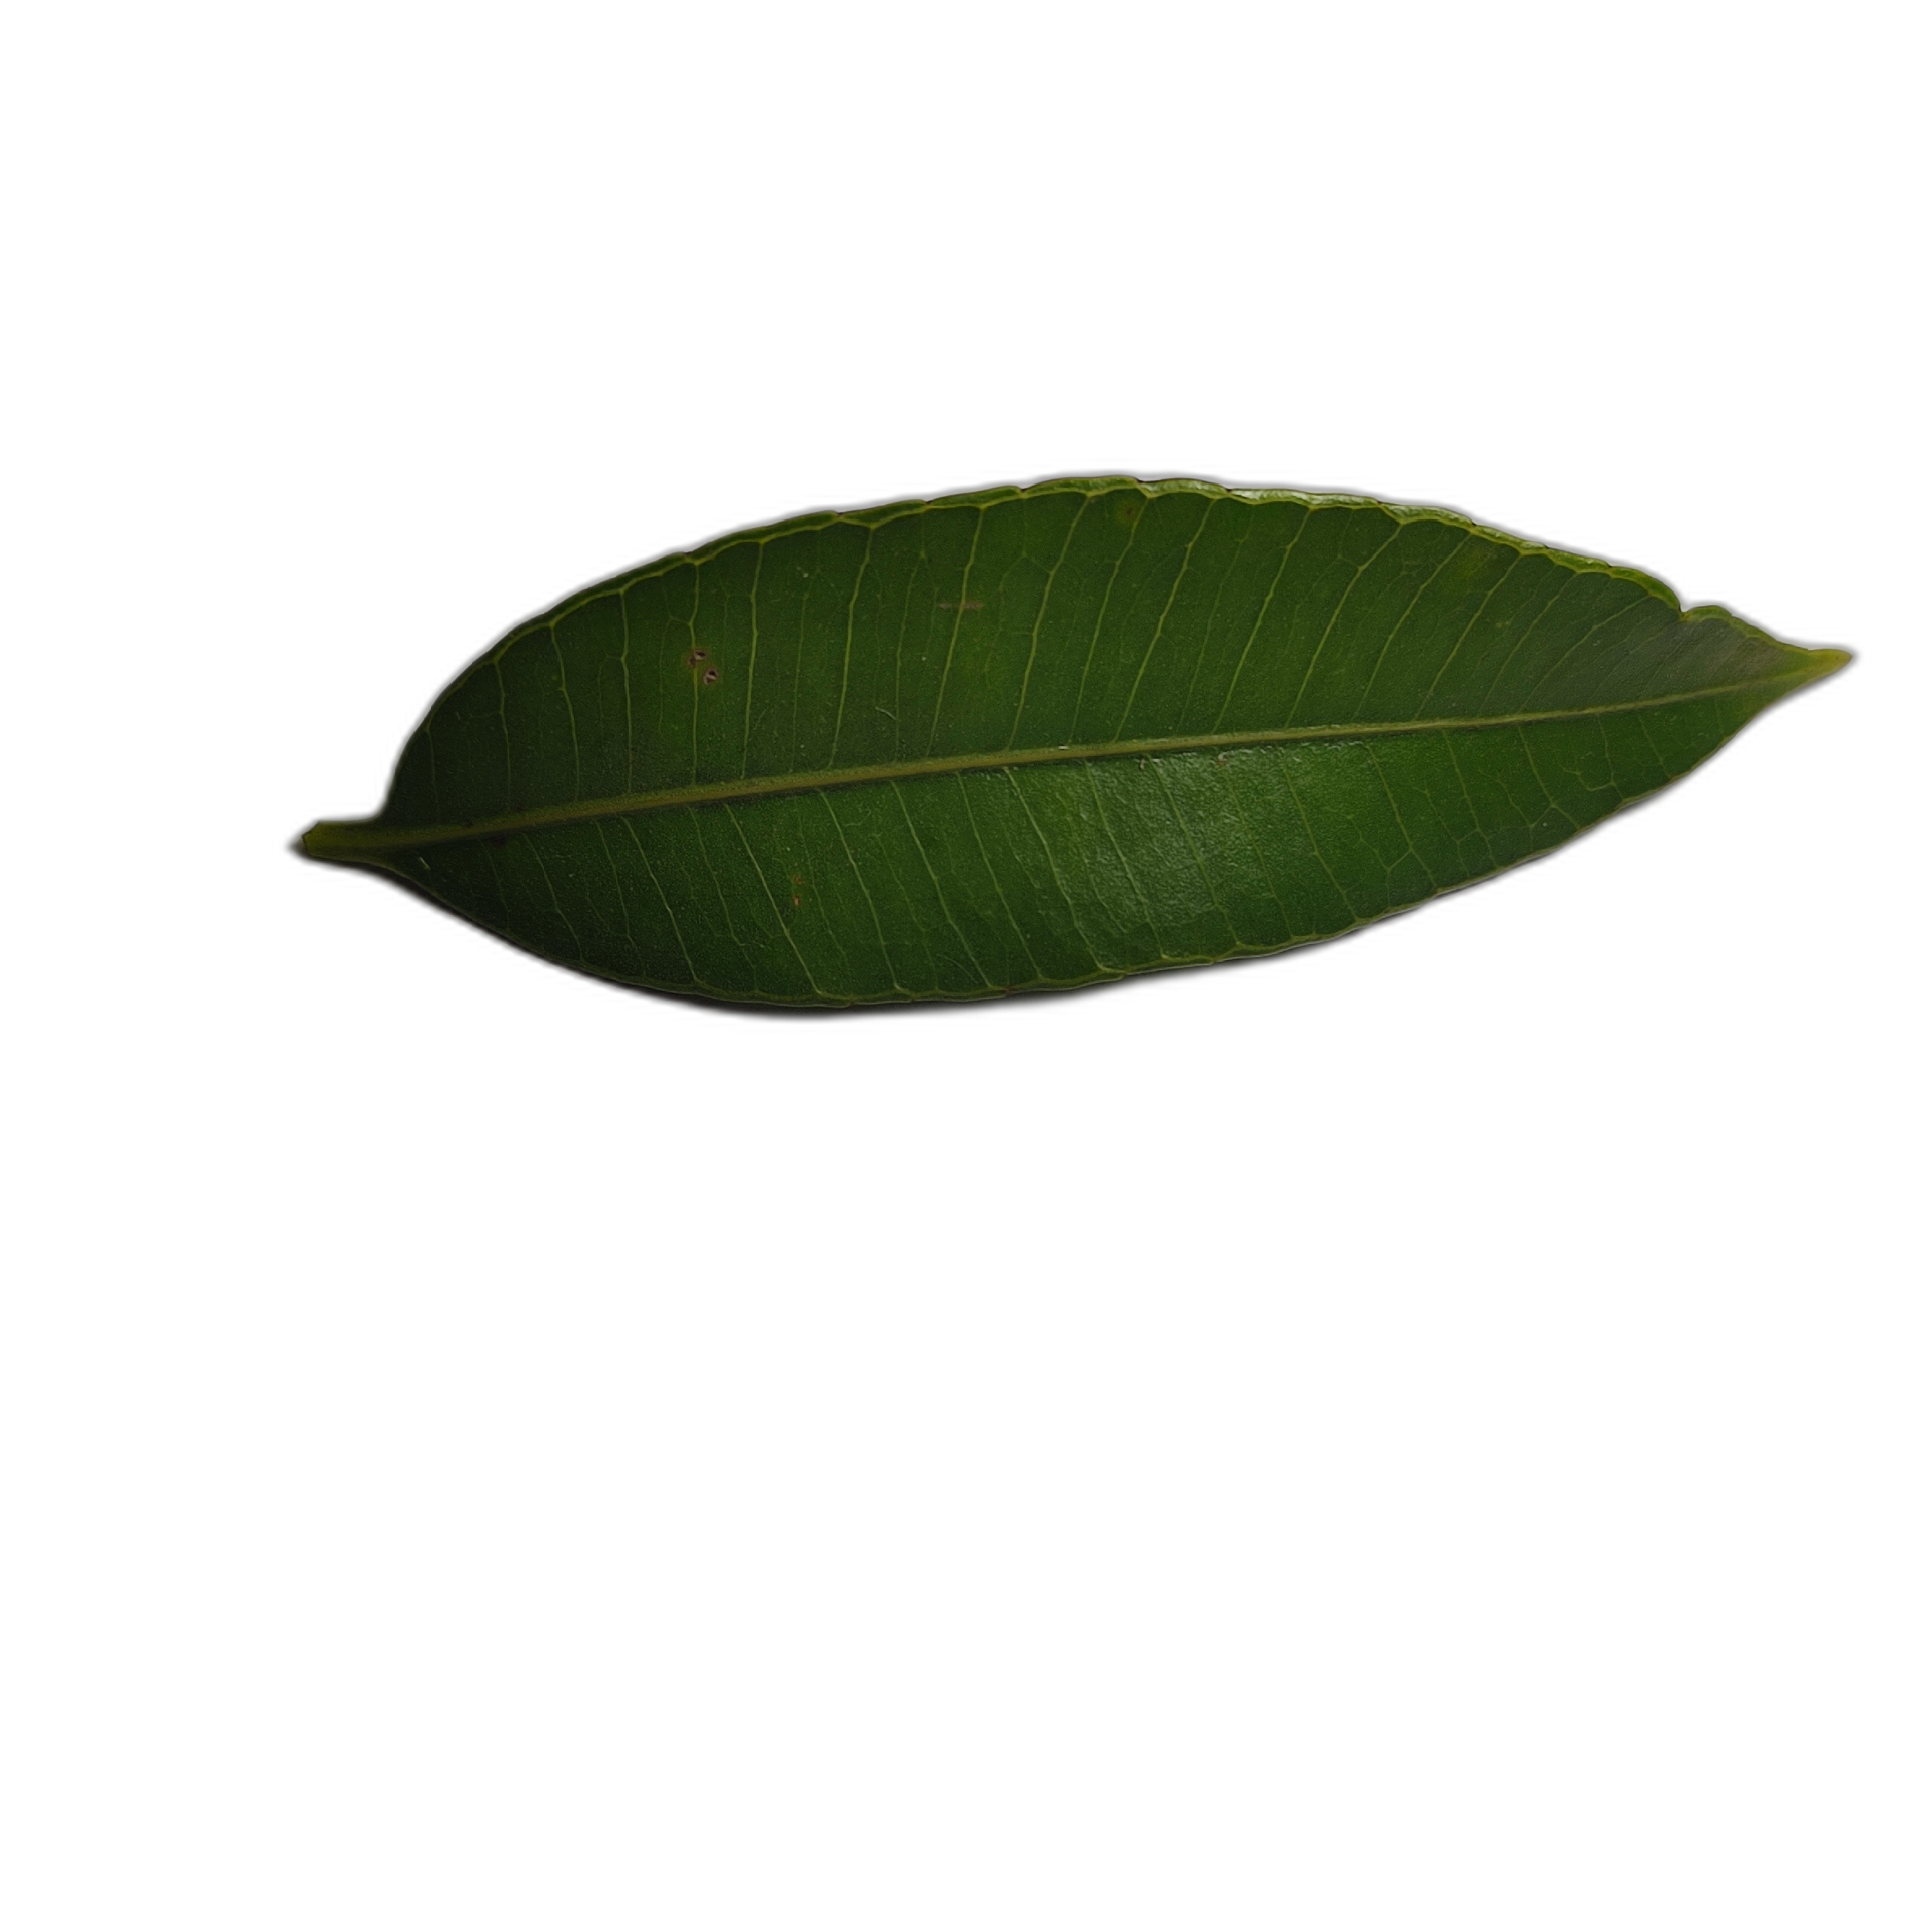
Label: healthy